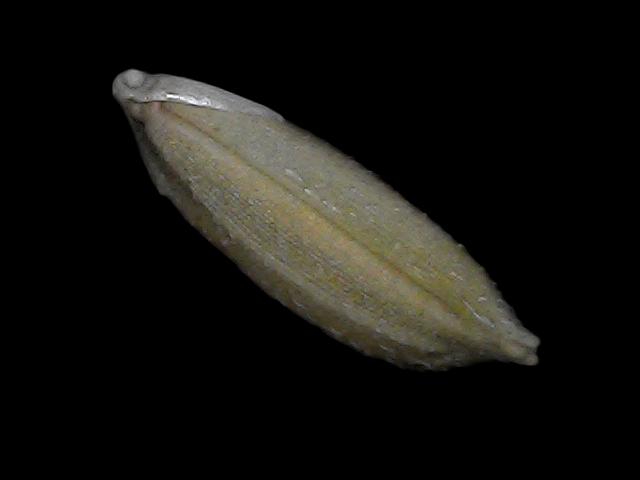
Rice variety: Bd93